WLS-FM

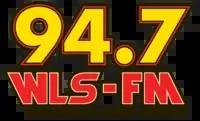

On June 19, 2008, Citadel announced that WZZN would become once again WLS-FM. The WZZN call sign was dropped at Midnight on June 25, 2008, and as of 12:01 am on June 26, 2008, the station has officially been known as WLS-FM. The idea was to bring back the heritage of WLS and its old Top 40 format and jingles. The station was then branded as "94.7 WLS-FM" with the slogan "Chicago's Greatest Hits Of All Time". The first song on the current incarnation of WLS-FM was a special radio edit of "Life Is a Rock (But the Radio Rolled Me)" by Reunion, one played as a Top 40 hit on the original WLS which would explicitly mention the station in their lyrics. Citadel merged with Cumulus Media on September 16, 2011.